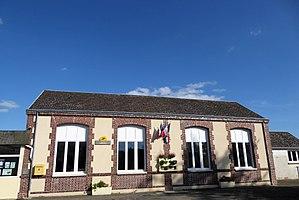
mairie, Magny, Eure-et-Loir (France).
Magny est une commune française située dans le département d'Eure-et-Loir en région Centre-Val de Loire.